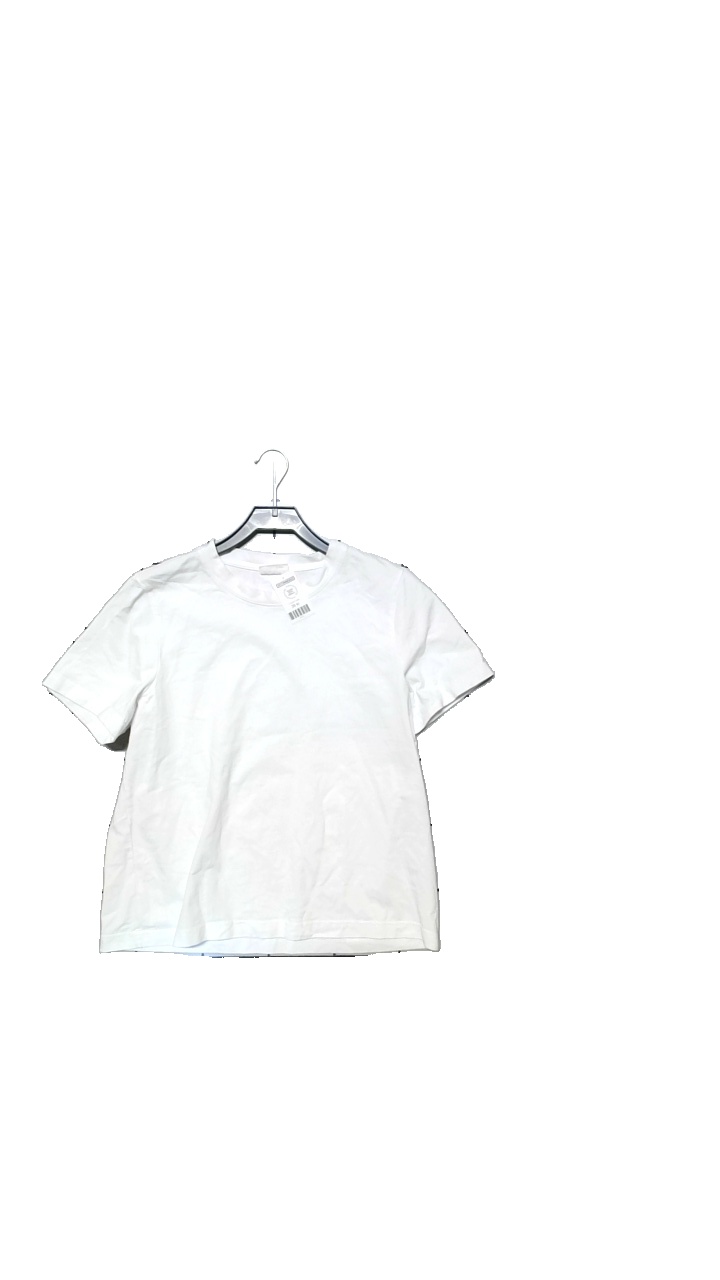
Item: T-shirt (Ladies)
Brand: Gina Tricot
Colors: White
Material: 100% cotton
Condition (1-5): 4
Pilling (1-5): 5
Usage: Reuse
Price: <50